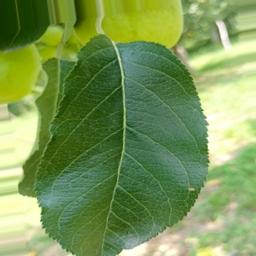
Label: Healthy